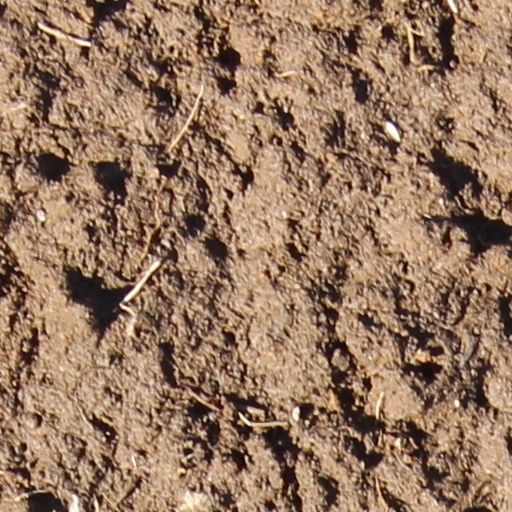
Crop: wheat